Lend-Lease Sherman tanks

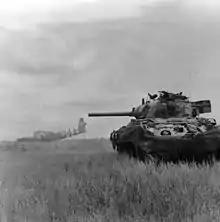
A Sherman DD tank of 13th/18th Royal Hussars in action against German troops near Ranville, Normandy, 10 June 1944. Note crashed Horsa glider in background.

British and Commonwealth use in Europe was comprehensive. The Sherman replaced the M3 Grant and Lee tanks and the Ram Tank in Canadian service and was in the majority by 1944 – the other main late-war tanks being the Churchill and Cromwell cruiser tank. The Cromwell was used largely in the reconnaissance role. The slower, more heavily armoured Churchills were used in the infantry support Tank Brigades.